Computer mouse

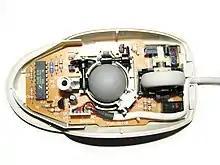
A mechanical mouse with the top cover removed. The scroll wheel is gray, to the right of the ball.

The Xerox Alto was one of the first computers designed for individual use in 1973 and is regarded as the first modern computer to use a mouse. Alan Kay designed the 16-by-16 mouse cursor icon with its left edge vertical and right edge 45-degrees so it displays well on the bitmap.Inspired by PARC's Alto, the Lilith, a computer which had been developed by a team around Niklaus Wirth at ETH Zürich between 1978 and 1980, provided a mouse as well. The third marketed version of an integrated mouse shipped as a part of a computer and intended for personal computer navigation came with the Xerox 8010 Star in 1981.